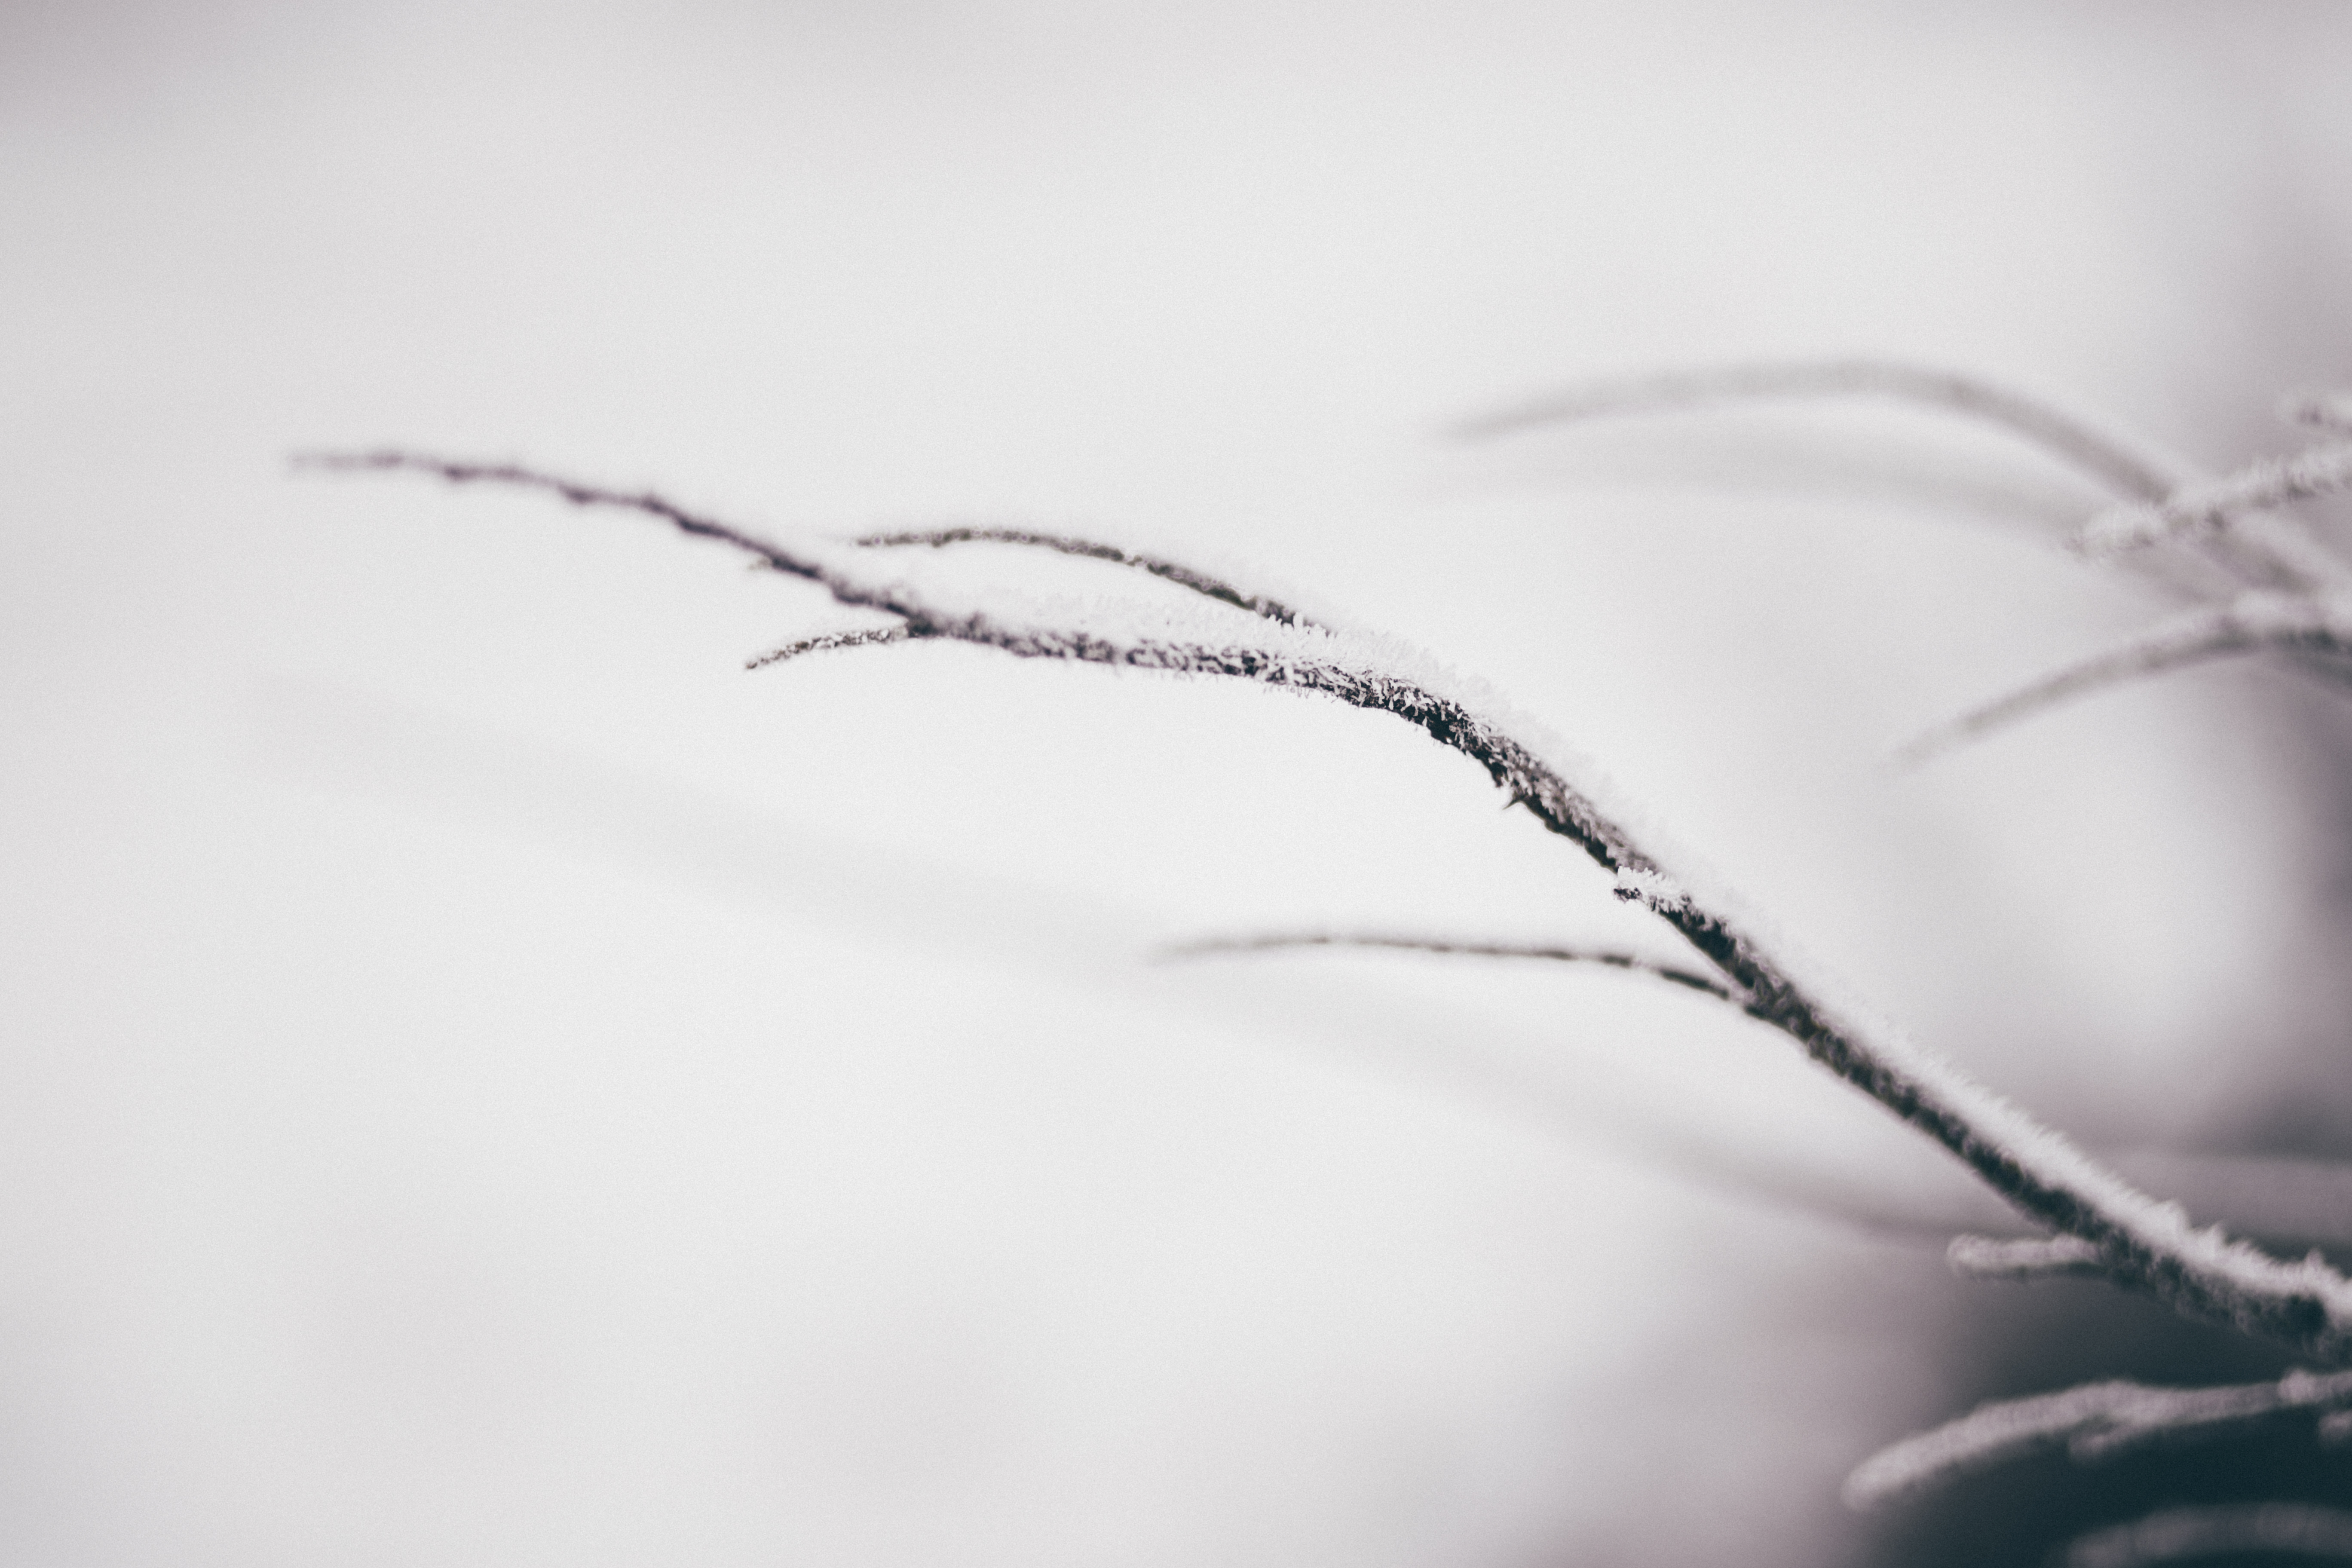
branch, snow, winter, black and white, white, photography, leaf, flower, frost, ice, line, macro, weather, monochrome, season, twig, close up, drawing, freezing, macro photography, monochrome photography, plant stem